Mutant Press

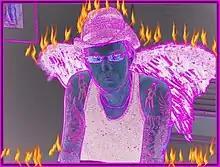
Don't Mess with Mutant Press (Austin, TX)

Mutant Press is an American political rock band created by Jerome T. Youngman in Hollywood, California in 1990.